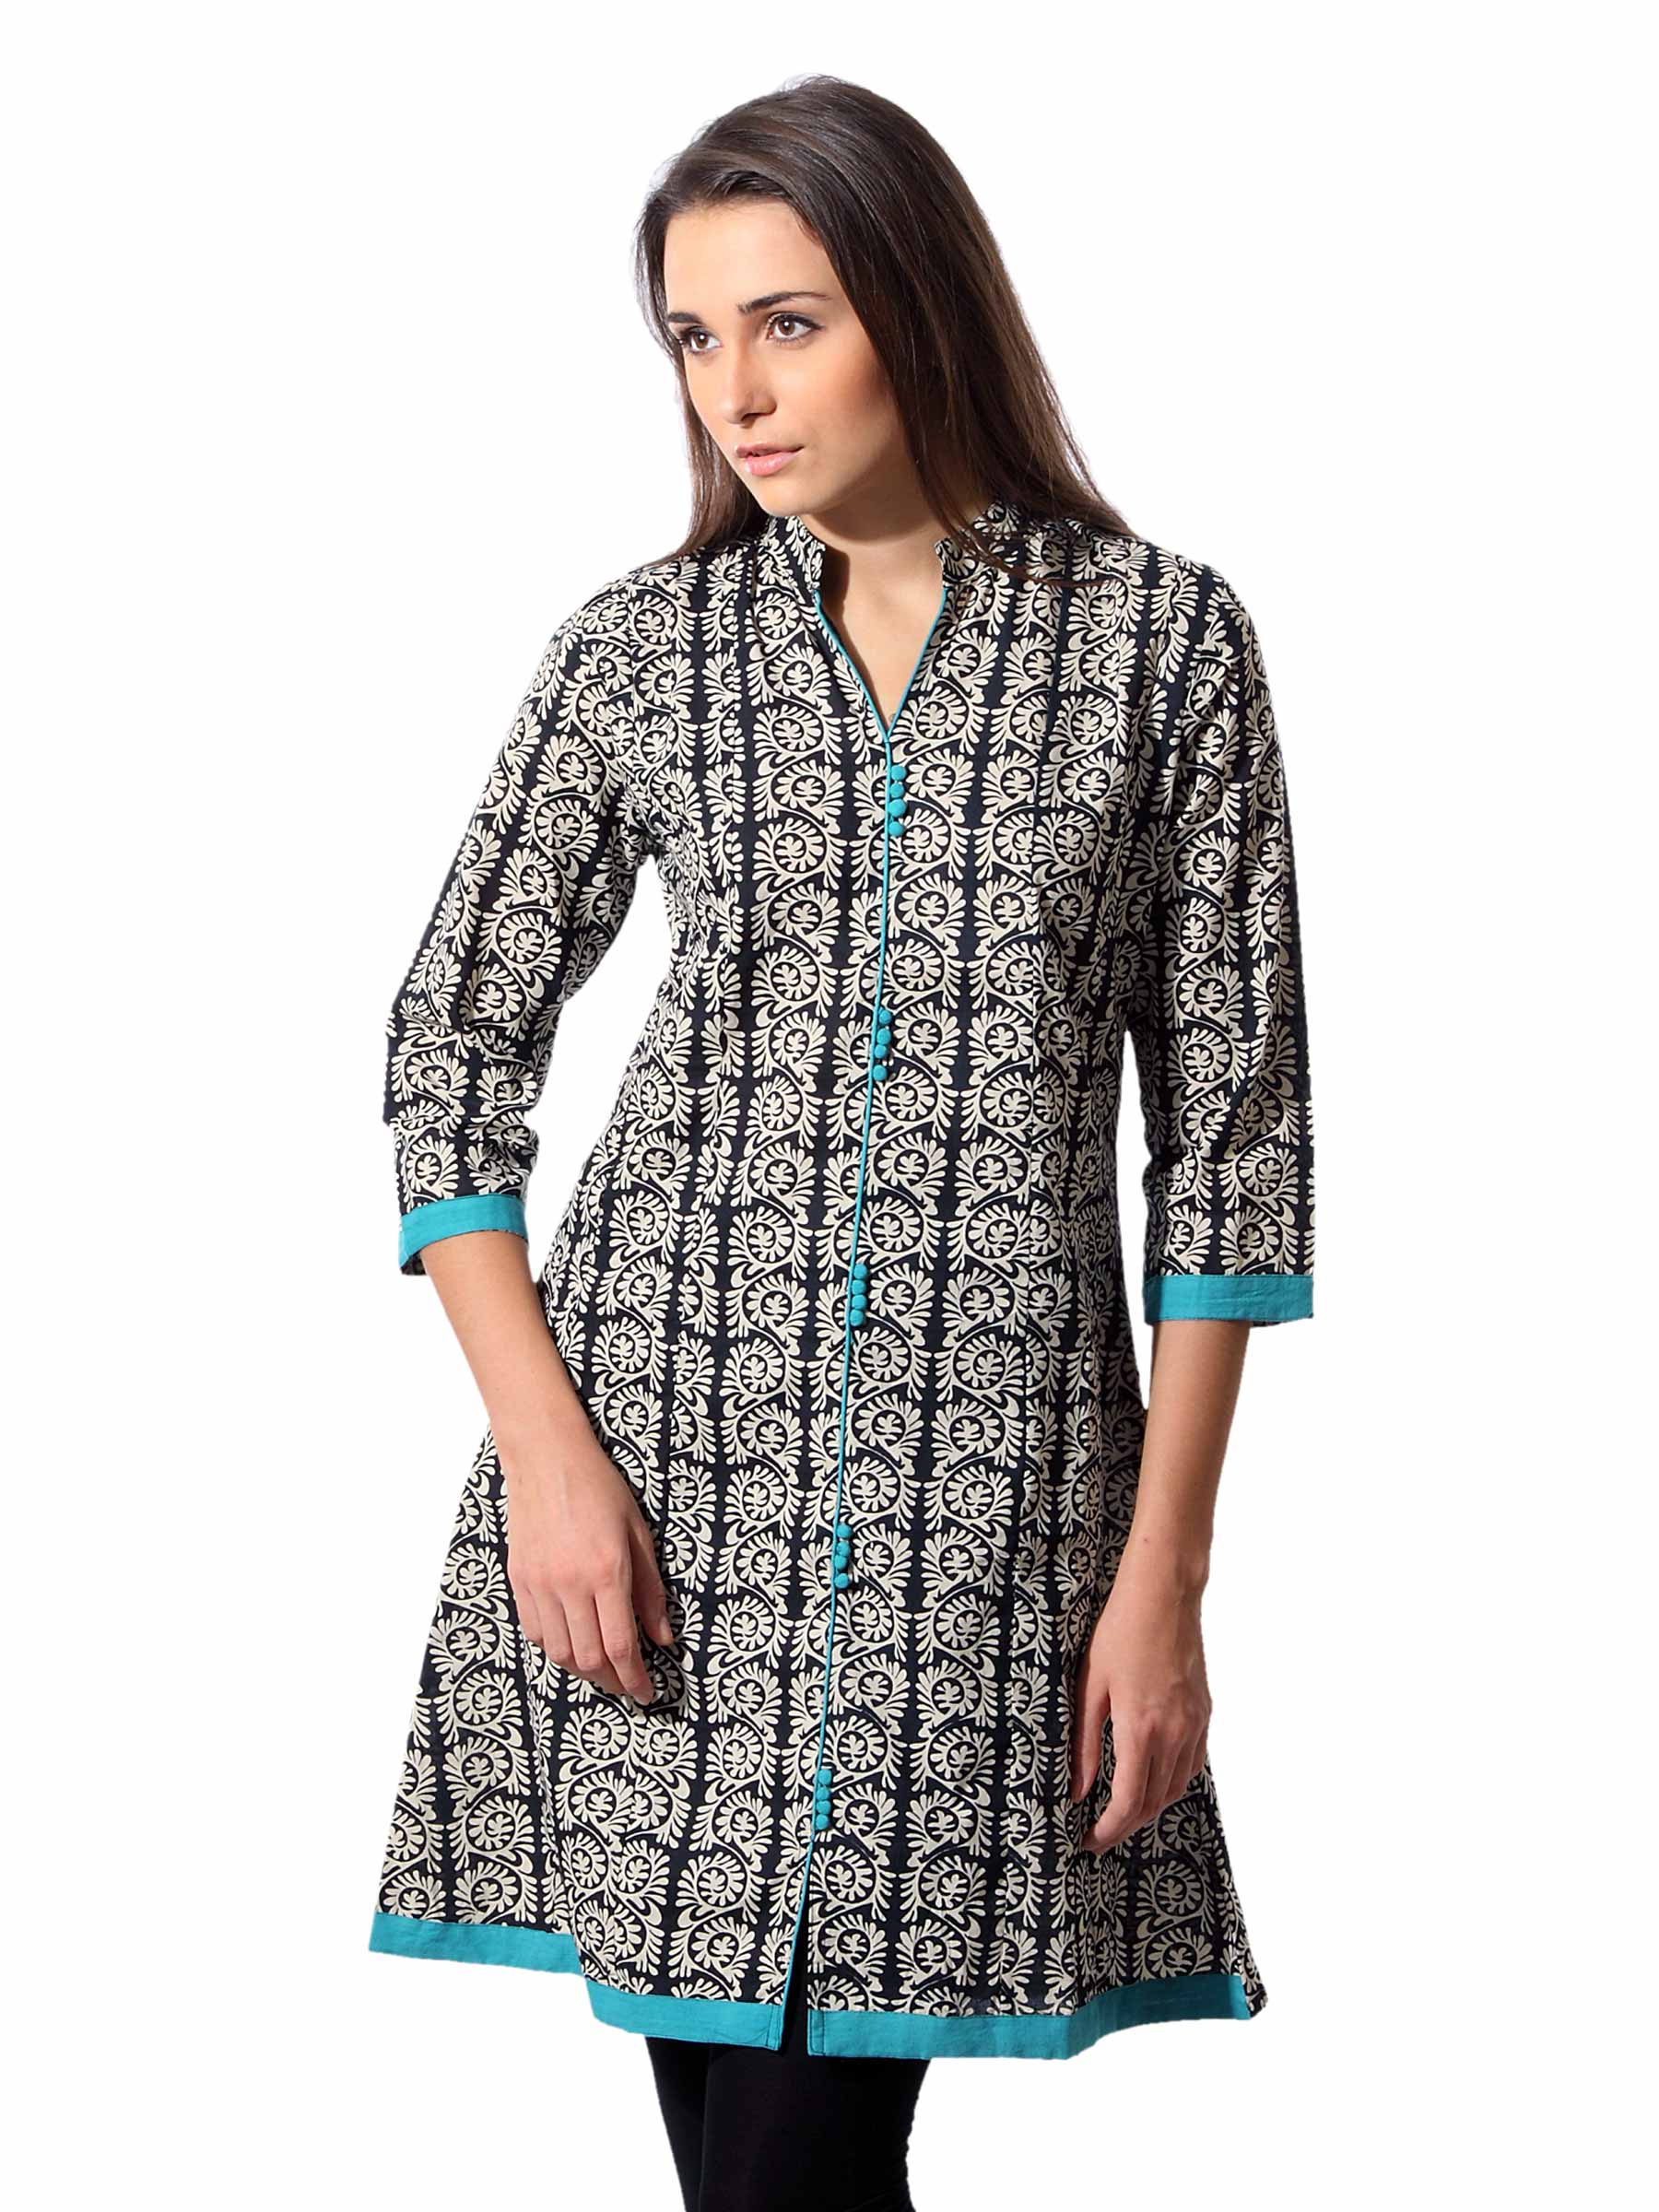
Mother Earth Women Printed Black Kurta
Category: Apparel / Topwear / Kurtas
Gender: Women
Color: Black
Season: Summer 2012
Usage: Ethnic